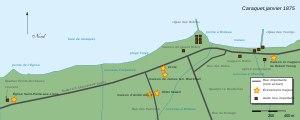
Le port de Caraquet est un quartier de la ville de Caraquet, au Nouveau-Brunswick. Utilisé depuis plus de deux siècles, le port est au centre de l'économie et de l'histoire de la région. C'est l'un des principaux ports de pêche de la province. Le port est également, de nos jours, l'une des principales attractions touristiques de la région ainsi qu'un centre culturel.
L'histoire de la ville de Caraquet, dans la province canadienne du Nouveau-Brunswick, commence il y a environ six mille ans, lorsque des Paléoaméricains auraient commencé à utiliser les lieux comme campement. Après avoir été visitée à partir du XIIIᵉ siècle par divers pêcheurs et marchands européens, le Breton Gabriel Giraud dit Saint-Jean fonda la ville vers 1731.
L'affaire Louis Mailloux est une série d'événements violents assimilés à une jacquerie ayant secoué la ville de Caraquet, au Nouveau-Brunswick, en janvier 1875.